Society of the Four Arts

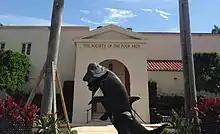
Society of the Four Arts, in 2013

The Society of the Four Arts is a non-profit charity organization that was founded in 1936. Its campus on the Intracoastal Waterway in Palm Beach is home to the Esther B. O’Keeffe Gallery Building, which includes the Esther B. O’Keeffe Art Gallery, a concert hall auditorium, two libraries, an administration building, and gardens. The Plaza's original building by Maurice Fatio now houses the town's library. The O'Keefe Gallery building was designed by architect Addison Mizner.